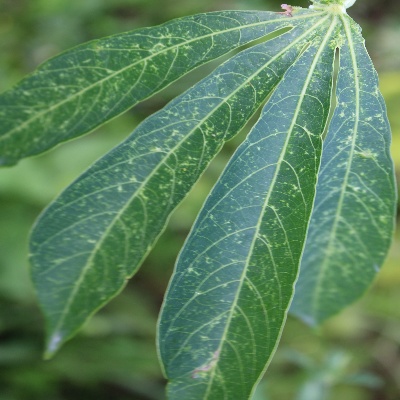
Crop: Cassava
Condition: green mite